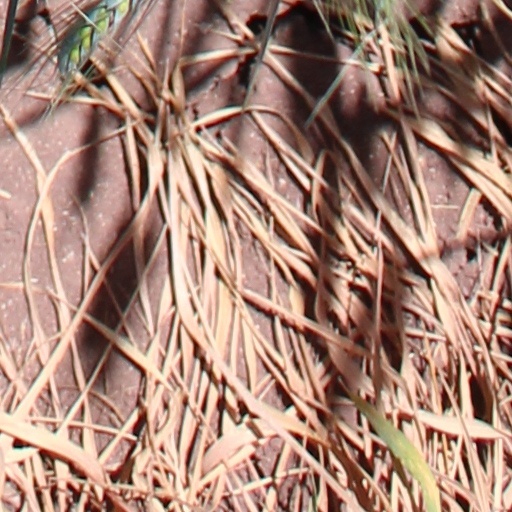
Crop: wheat